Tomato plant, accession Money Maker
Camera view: bottom (45 deg); turntable rotation: 120 degrees
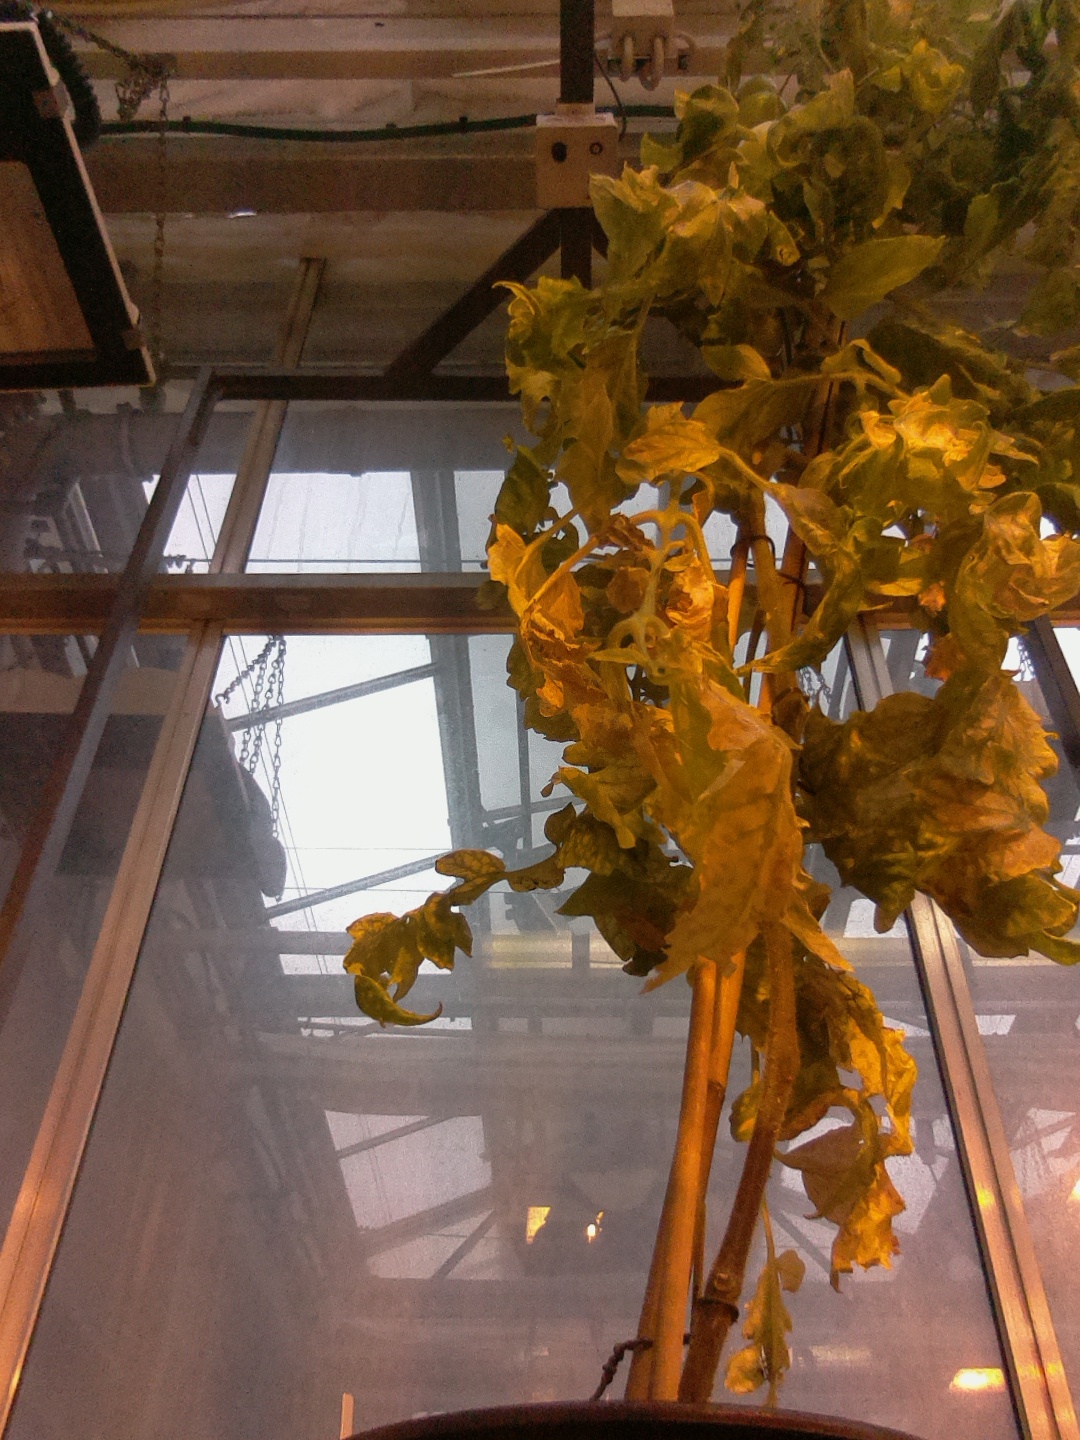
BBCH growth stage 82: 20%-30% of fruits show typical fully ripe color